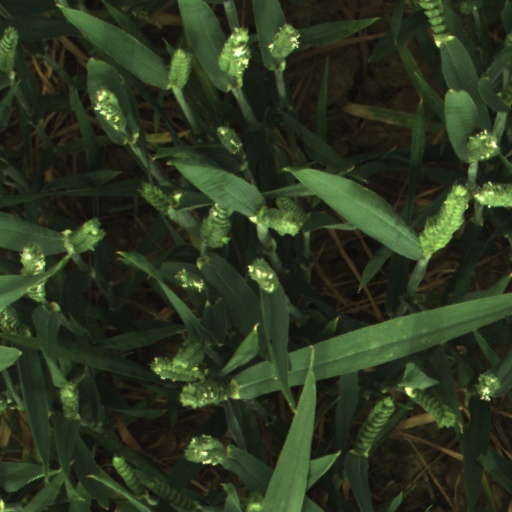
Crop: wheat